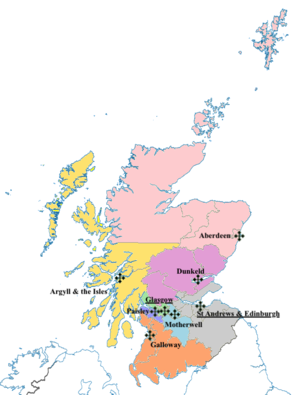
L'Écosse, comme toutes les régions membres du Royaume-Uni, est un État chrétien par tradition. L'Église d'Écosse, appelée presbytérienne ou protestante, connue aussi sous le nom de Kirk, est reconnue comme l'Église officielle par la loi de 1921 sur l'Église d'Écosse. Elle rassemble environ 32 % de la population d'après le recensement de 2011. Cela ne lui confère pas un statut d'Église d'État ; elle reste indépendante du pouvoir politique.
L'Église catholique en Écosse, désigne l'organisme institutionnel et sa communauté locale ayant pour religion le catholicisme en Écosse.